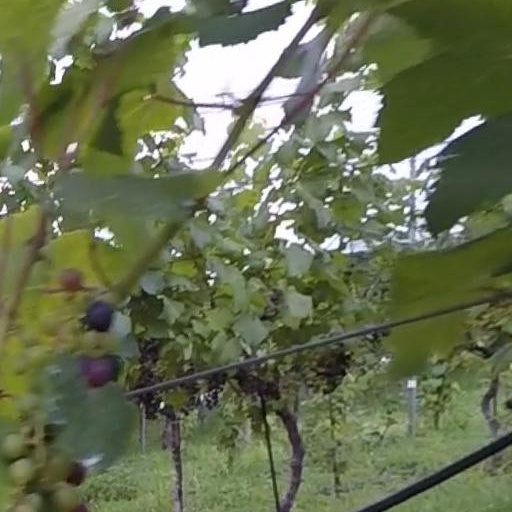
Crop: grape